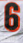
Number: 6